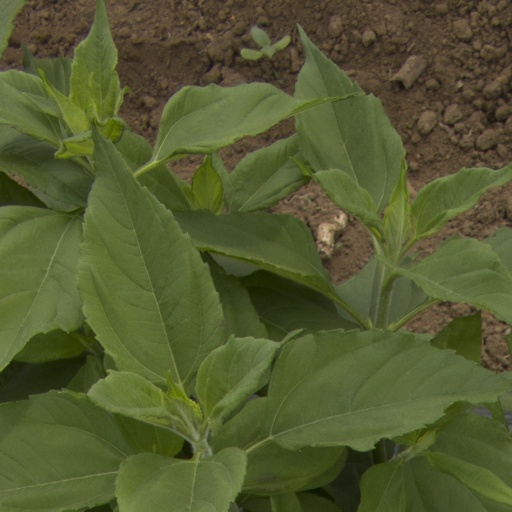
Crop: Jerusalem artichoke